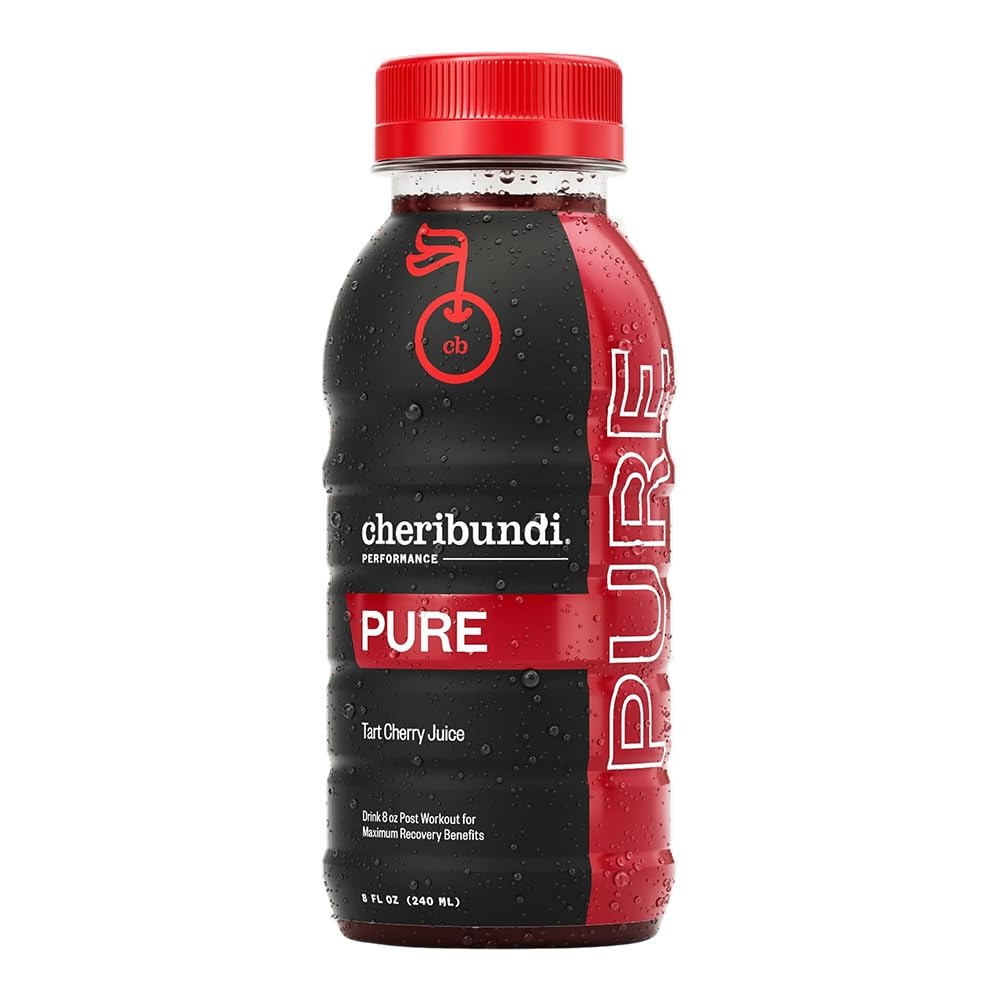
Item Name: Cheribundi 100% Tart Cherry Juice Pure | Unsweetened Tart Cherry Juice | Athletes Recovery Drink | Promotes Restorative Sleep, Muscle Recovery & Boosts Athletic Performance | 8 floz (24 Pack)
Bullet Point 1: PURE & POWERFUL RECOVERY: Delivers 60 tart cherries per 8oz serving to fight soreness, speed recovery, and hydrate — unsweetened, non-GMO juice with no added sugar or preservatives.
Bullet Point 2: RESTORATIVE SLEEP SUPPORT: Naturally rich in melatonin, tart cherry juice helps improve sleep quality, supporting muscle recovery and helping you wake up refreshed and energized.
Bullet Point 3: FASTER MUSCLE RECOVERY: Promotes endurance and nutrient absorption while reducing soreness and muscle discomfort — powerful daily recovery support for athletes and active lifestyles.
Bullet Point 4: BOOST PERFORMANCE & HEALTH: Packed with antioxidants and phytonutrients to support joint and muscle health — a clean, effective recovery drink to keep you feeling strong.
Bullet Point 5: TRUSTED BY PROFESSIONAL ATHLETES: Utilized by dietitians and over 2000+ professional and college sports teams, Cheribundi is the top recovery drink for athletes, runners, cyclists, and fitness lovers. It supports muscle health, eases soreness, and keeps you at peak performance with 100% tart cherry juice.
Value: 192.0
Unit: Fl Oz

Price: 44.88